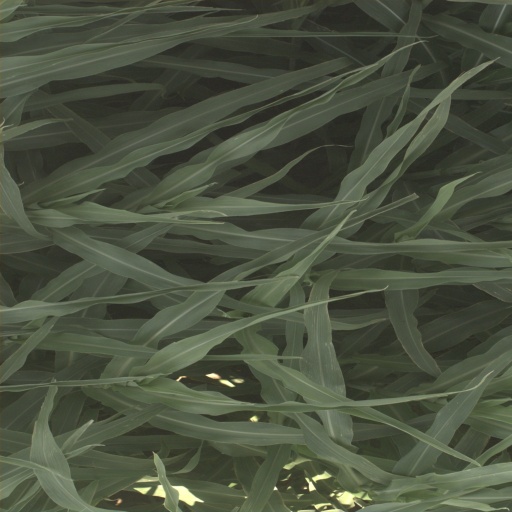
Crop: sorghum